Brownsville, Texas

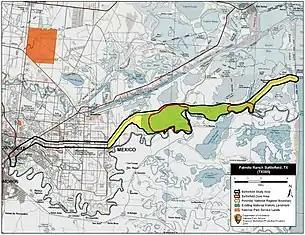
Map showcasing the location of the Battle of Palmito Ranch

During the American Civil War, Brownsville served as a smuggling point for Confederate goods into Mexico. Most significantly, cotton was smuggled to European ships through the Mexican port of Bagdad to avoid Union blockades. The city was located at the end of the "Cotton Road", southwest of the Cotton Belt. In November 1863, Union troops landed at Port Isabel and marched towards Brownsville to take control of Fort Brown. In the ensuing Battle of Brownsville, Confederate forces abandoned the fort, blowing it up with of explosives. In 1864, Confederate forces commanded by Colonel John Salmon Ford reoccupied the town, and he became mayor of Brownsville.